Beni Virtzberg

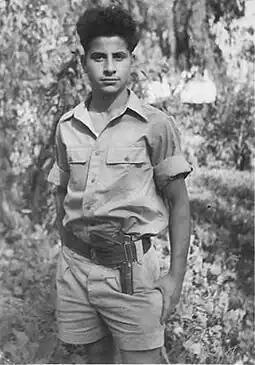
Beni Virtzberg in 1948, in Palmach uniform

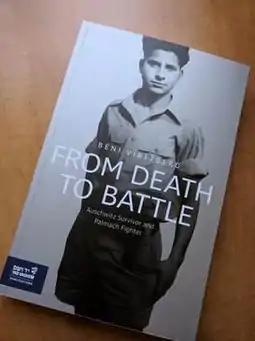
FROM DEATH TO BATTLE - Auschwitz Survivor and Palmach Fighter by Beni Virtberg, Yad Vashem 2017

Beni Virtzberg (sometimes written Beni Wircberg August 12, 1928 – August 4, 1968) was an Israeli forester, Holocaust survivor and writer who was among the first in Israel to write an autobiographical account of his experiences during and after the Holocaust. He began writing his book "Migei Haharega Lesha'ar Hagai" ("From the Valley of Slaughter to the Gate of the Valley") in the wake of the Adolf Eichmann trial, when court testimony by survivors prompted Israelis to openly and publicly discuss what the survivors had lived through.